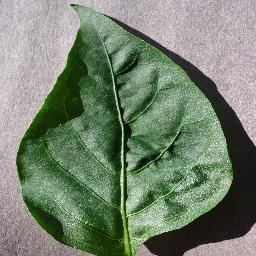
Label: Pepper,_bell___healthy